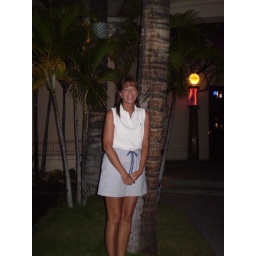
Beth posing by a palm tree on the way home from the Hard Rock.